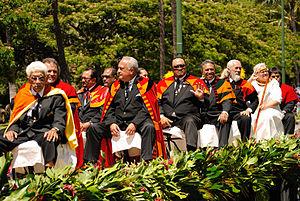
L'ordre royal de Kamehameha Iᵉʳ est un ordre de chevalerie établi par Kamehameha V en 1865, pour promouvoir et défendre la souveraineté du Royaume de Hawai. Créé par la Constitution de 1864, l'ordre de Kamehameha Iᵉʳ est le deuxième ordre de cette catégorie à Hawaï. Il rend hommage à Kamehameha Iᵉʳ, premier monarque d'Hawaï.